Tel Rumeida

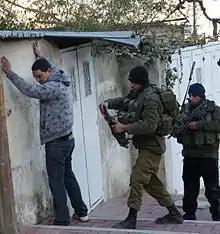
Palestinians are routinely searched by Israeli soldiers as they pass Tel Rumeida

According to the Abu Heikal family, they rented the land from Jordanian government's Custodian of Enemy Property. After 1967, a new lease was signed with Israeli government's Custodian of Absentee Property. The Custodian refused to accept the Abu Heikal's rent payments in 1981, but, after an agreement was renegotiated in 2000, the back rent for 1981–2000 was reportedly paid up by the family, and fees were regularly accepted for the following 2 years, after which the land was declared a closed military zone, rent payments were rejected and the family was refused further access.